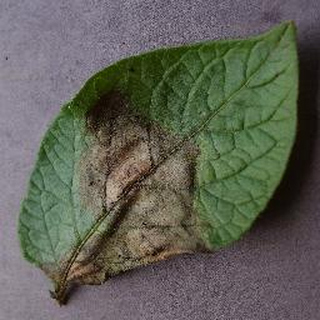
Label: potato_late_blight